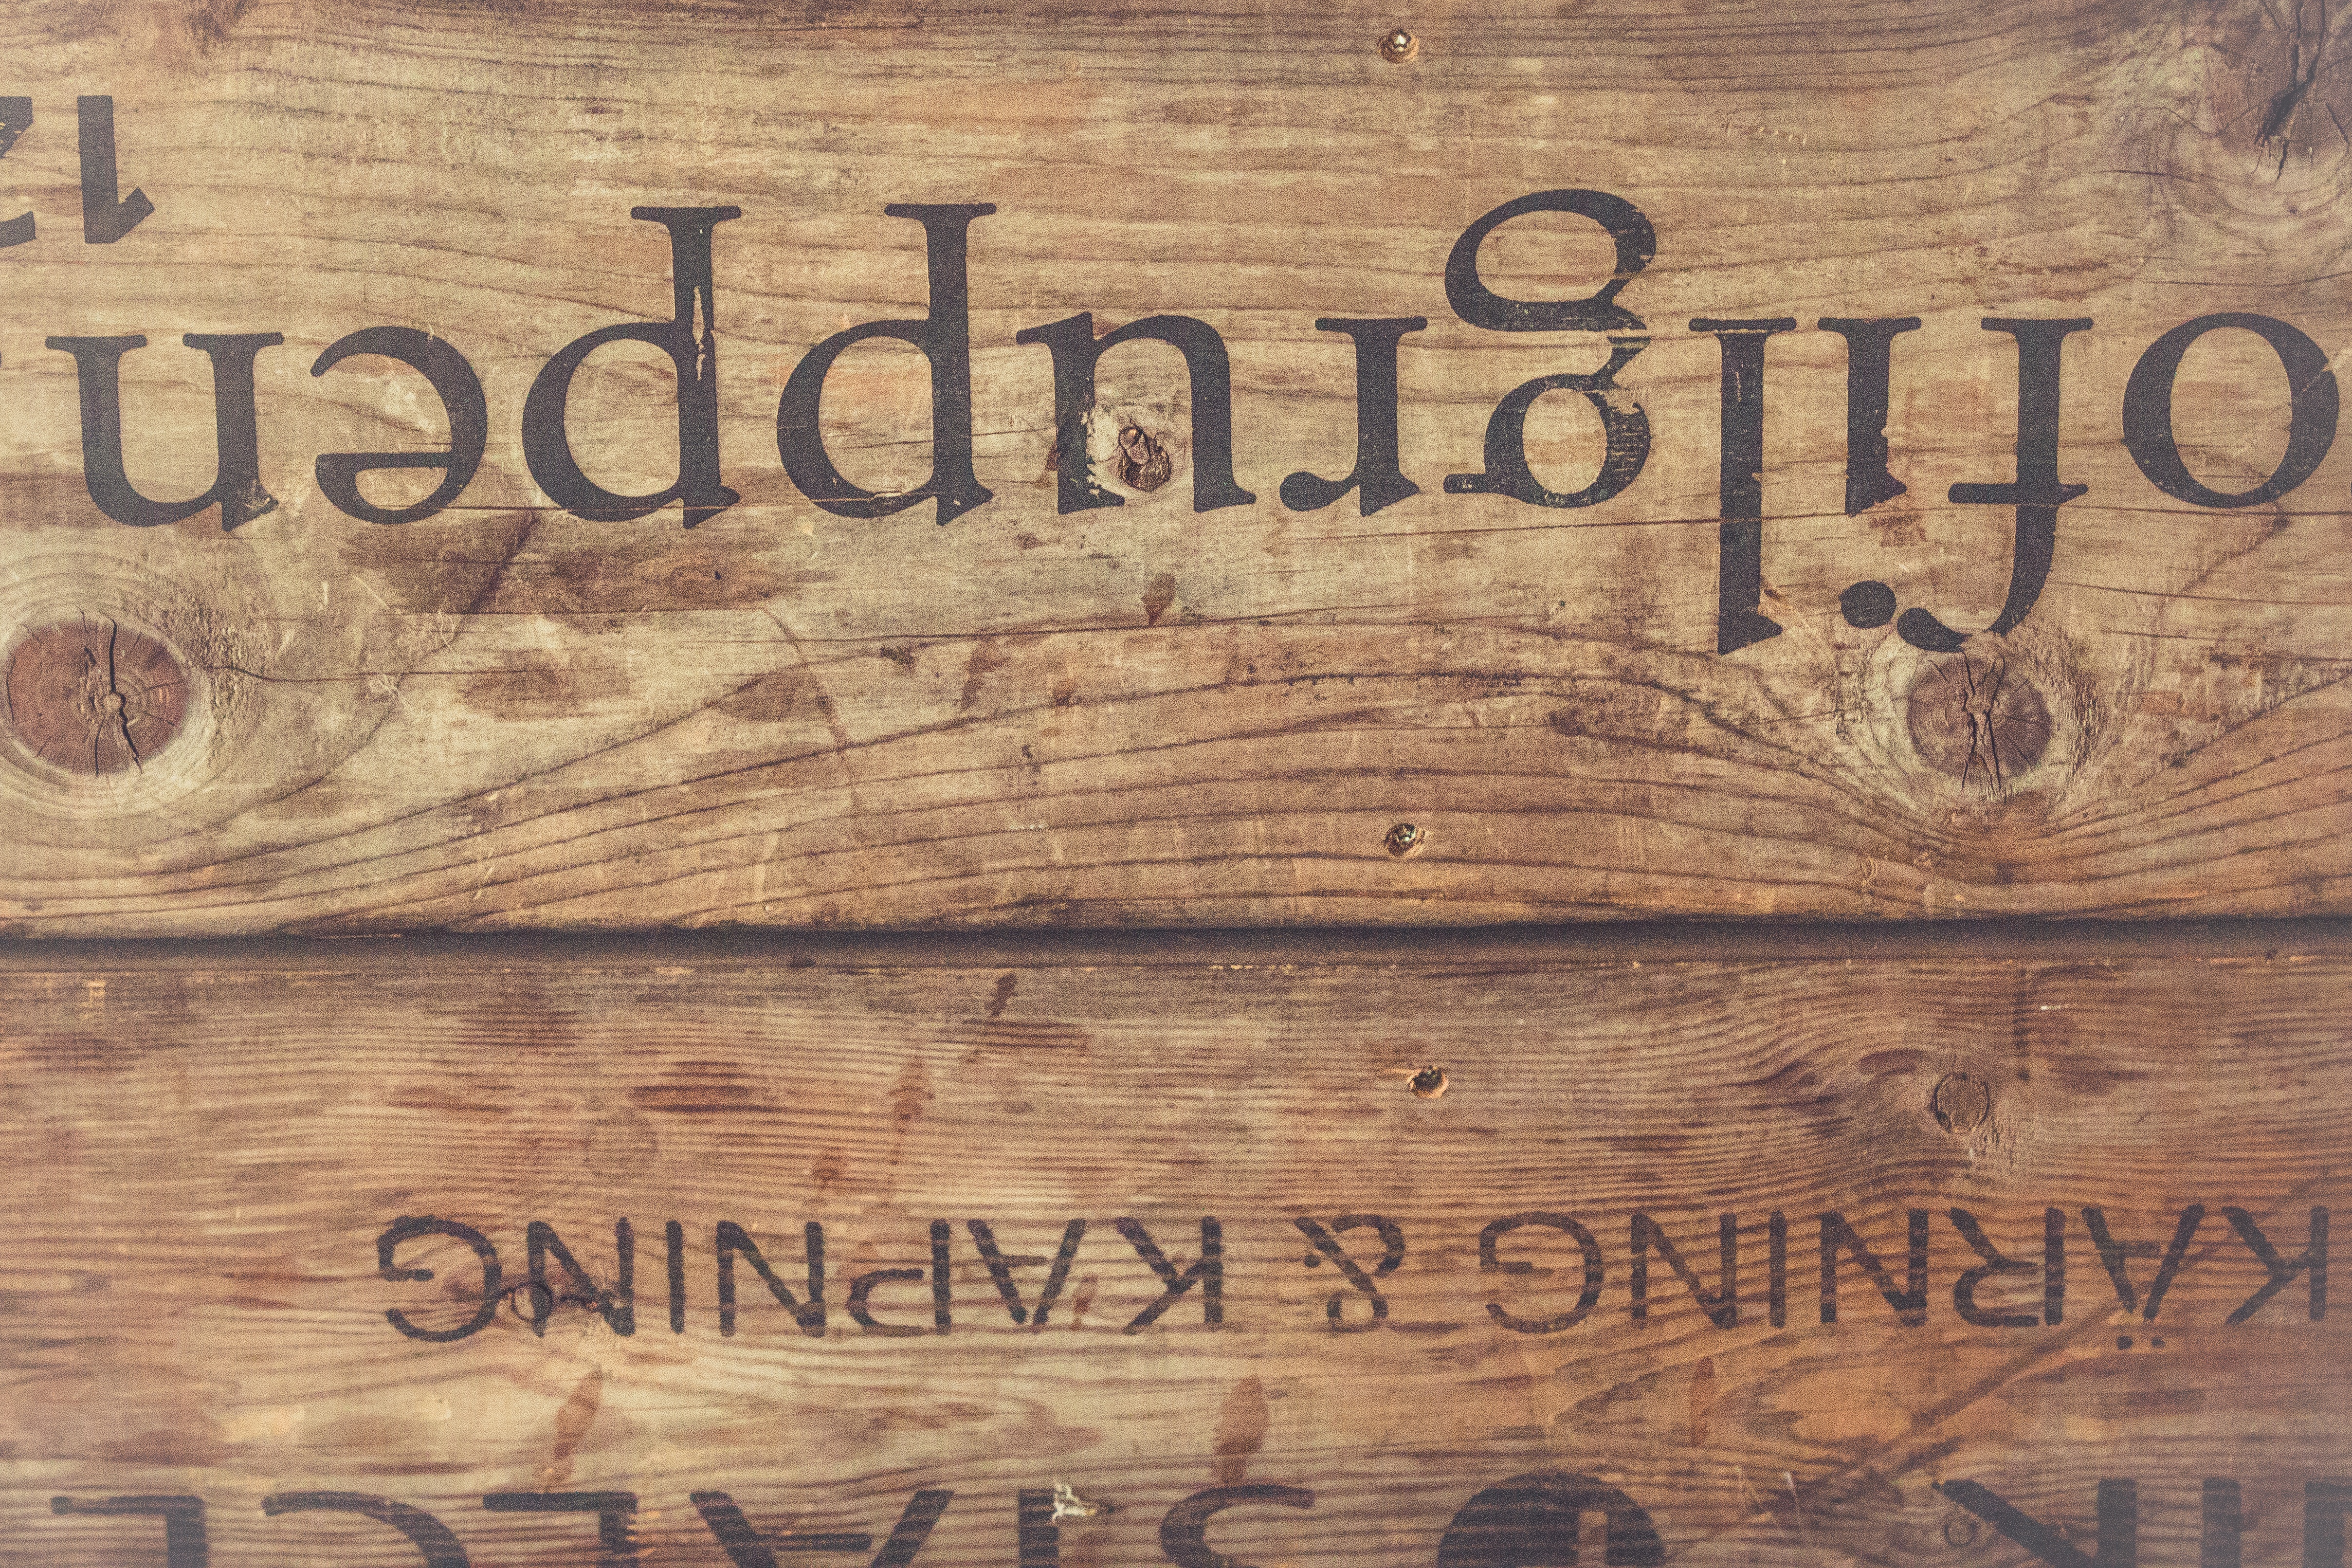
wood, texture, number, font, text, handwriting